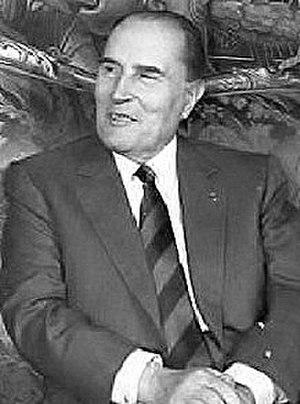
Glux-en-Glenne est une commune française située dans le département de la Nièvre, en région Bourgogne-Franche-Comté.